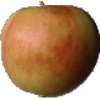
Label: Apple Red 2